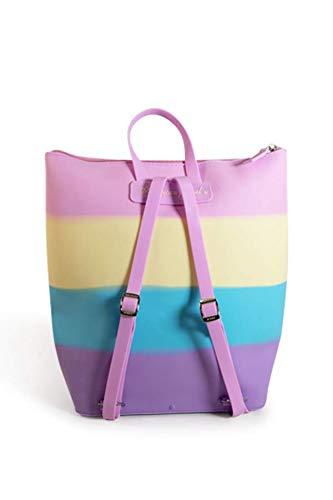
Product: American Jewel Yummy Gummy Light-up Silicone Backpack, Frosted Cupcake
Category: Toys & Games | Dress Up & Pretend Play | Accessories
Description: DETAILS: Backpack with zipper includes Lightbox, Frosted Cupcake bracelet, grape soda jewel, and scent.
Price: $31.36
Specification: ProductDimensions:8x3x10inches|ItemWeight:15.2ounces|ShippingWeight:15.2ounces(Viewshippingratesandpolicies)|DomesticShipping:ItemcanbeshippedwithinU.S.|InternationalShipping:Thisitemisnoteligibleforinternationalshipping.LearnMore|ASIN:B073PJ2Z73|Itemmodelnumber:8016RCY|Manufacturerrecommendedage:3yearsandup